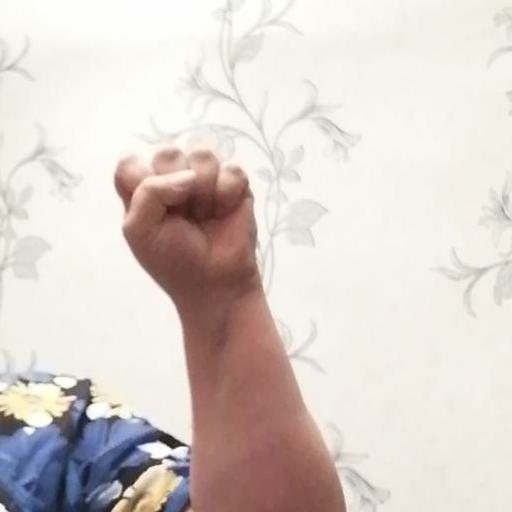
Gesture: fist